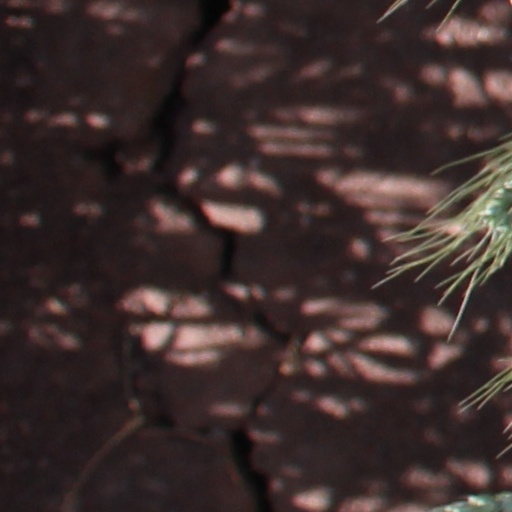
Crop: wheat